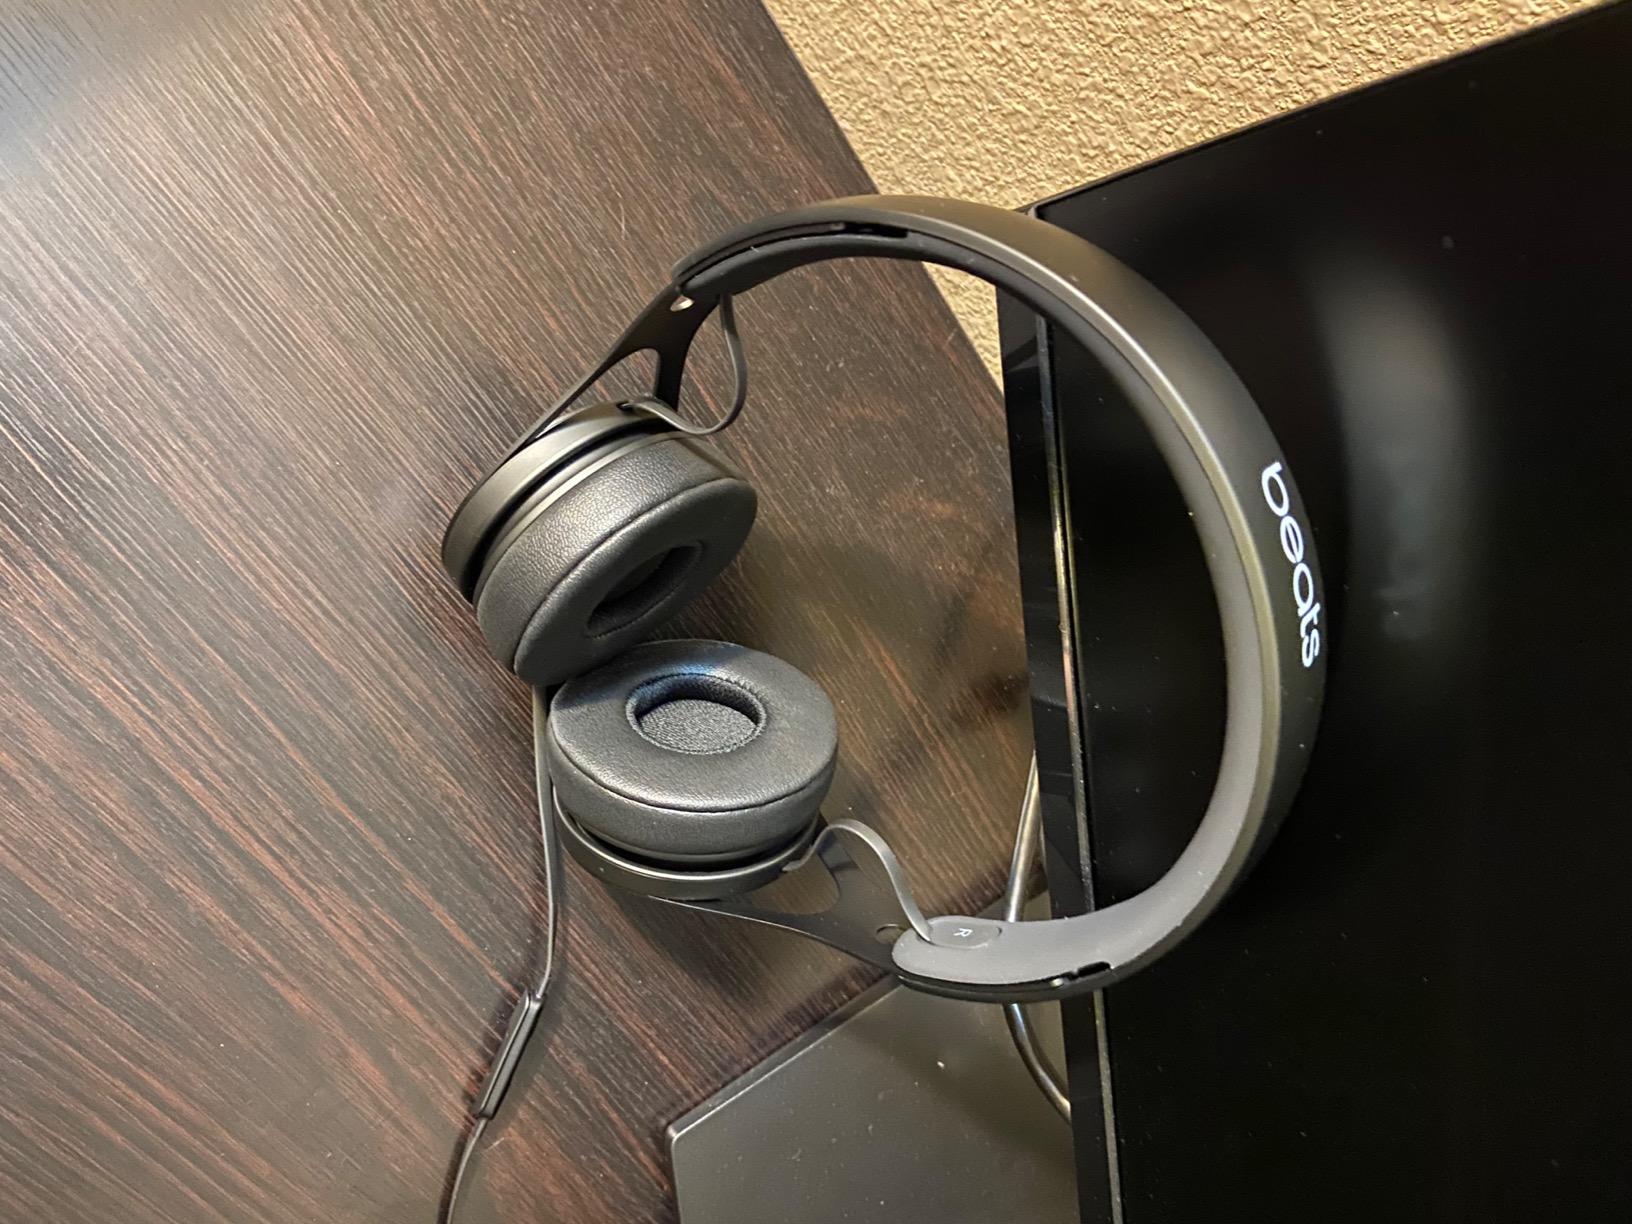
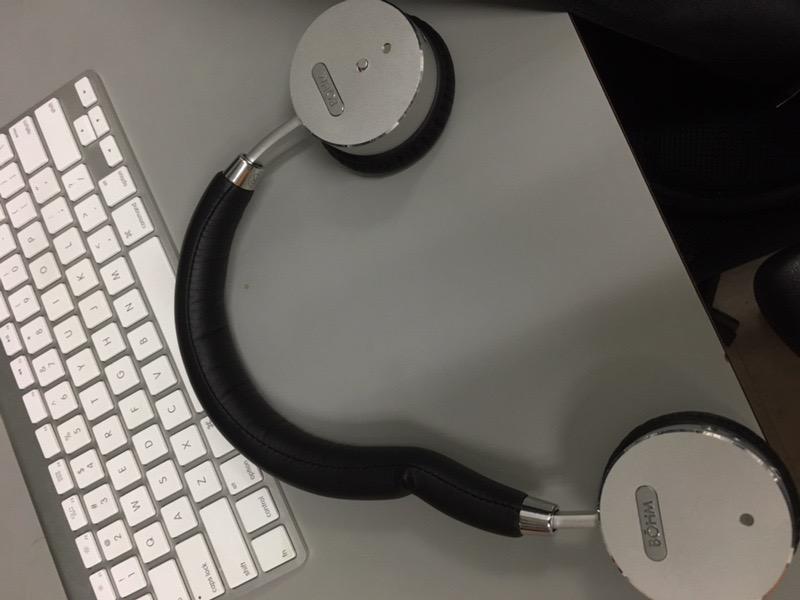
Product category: headphones
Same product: no